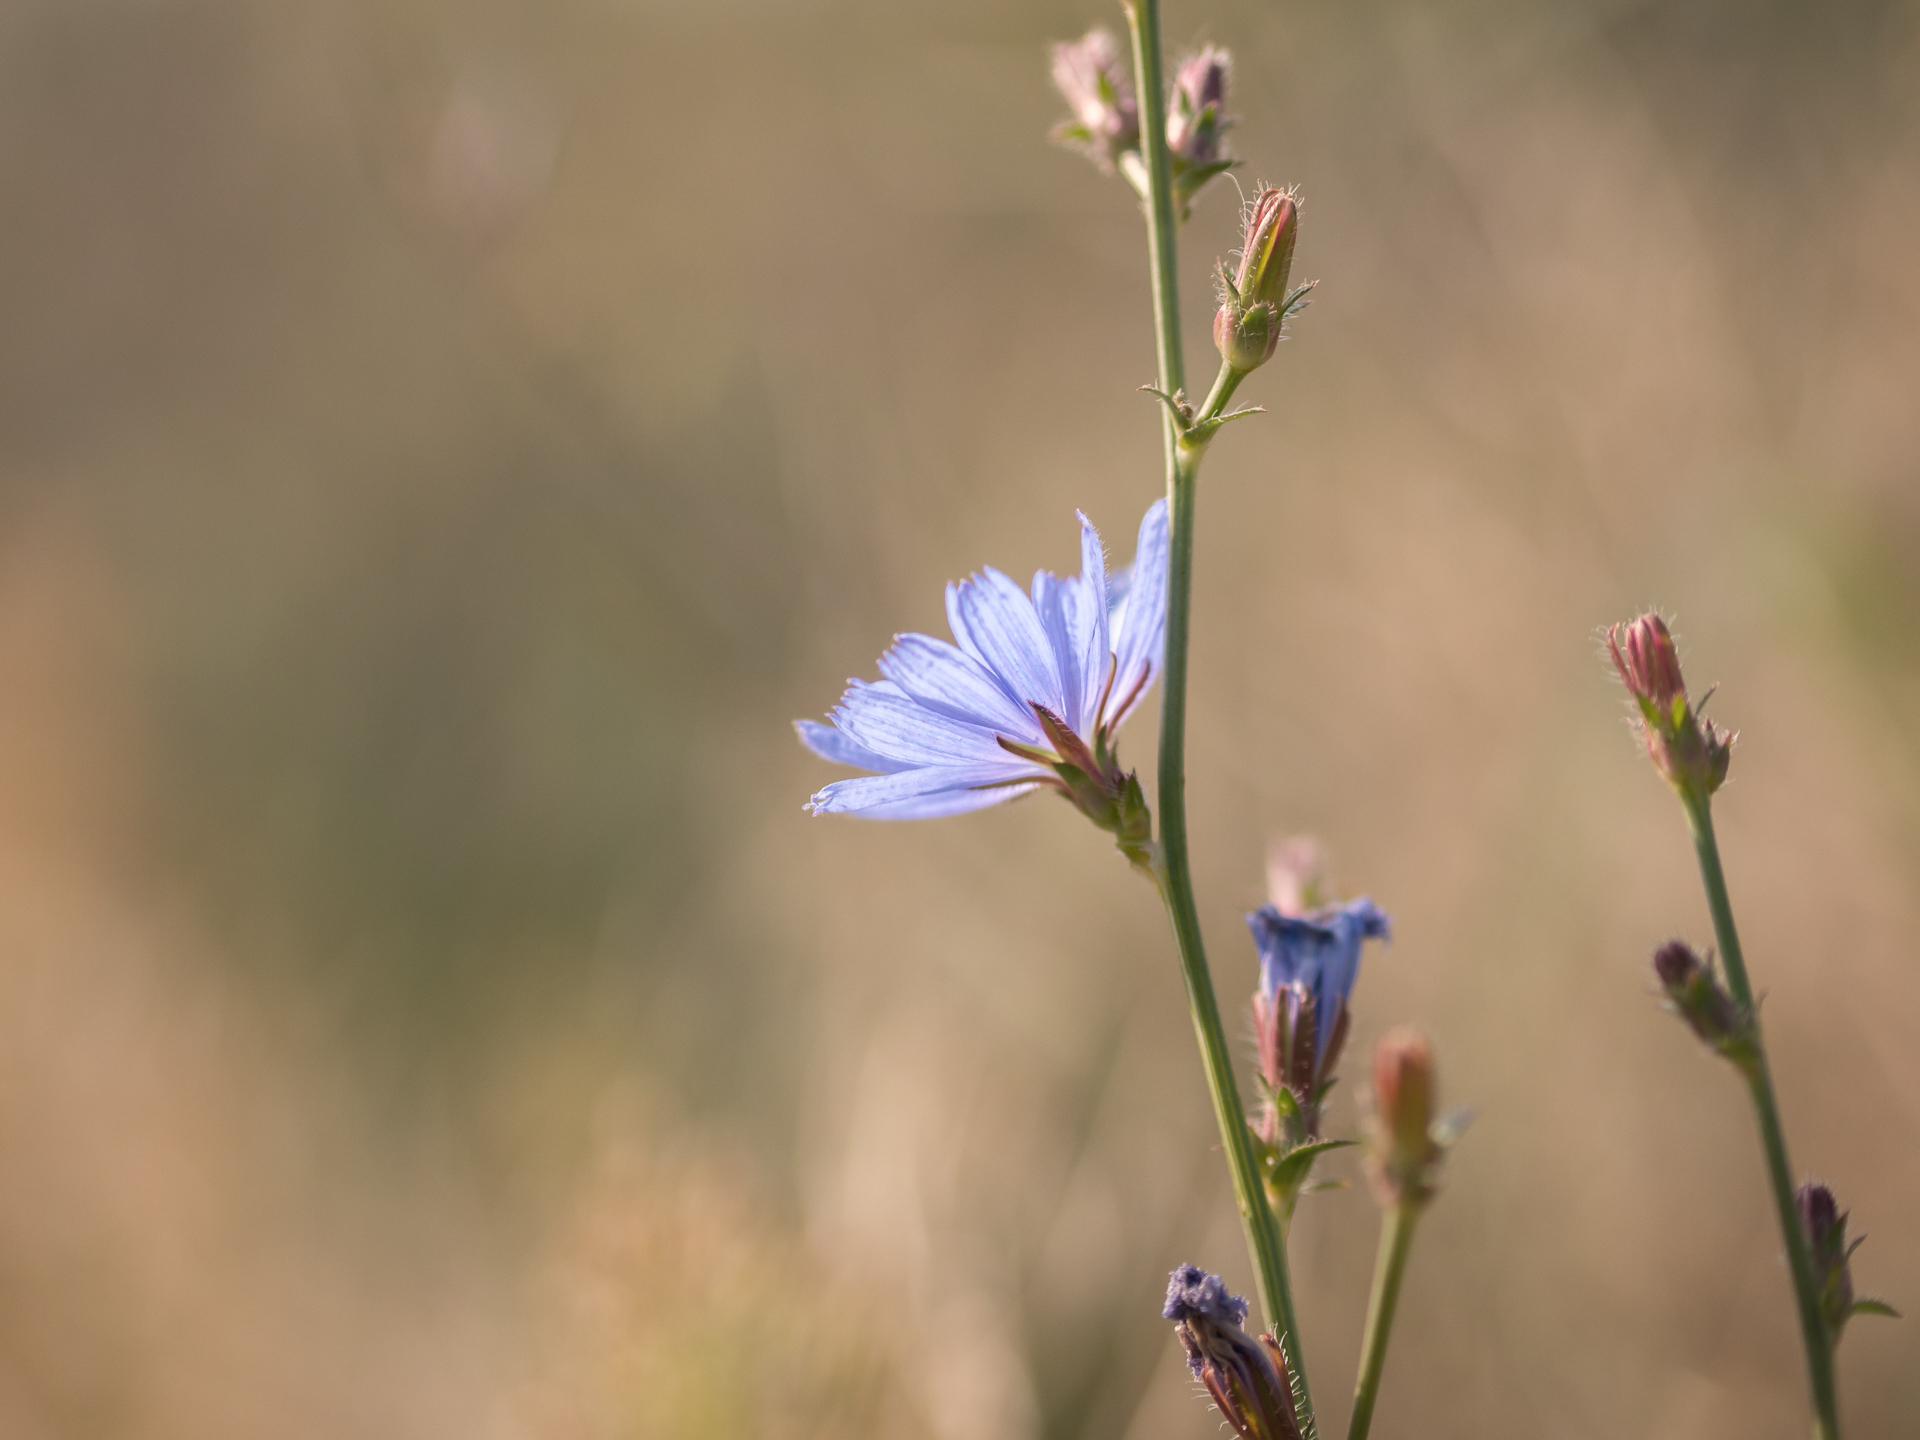
nature, blossom, plant, field, meadow, prairie, flower, food, herb, produce, autumn, park, botany, blue, flora, wildflower, close up, olympus, blume, pflanze, bud, apeach, anjapietsch, mftm43lumixpanasonic, microfourthird, panasoniclumixg5, g5, olympusf1845mm, wegwarte, chicory, macro photography, flowering plant, grass family, plant stem, land plant